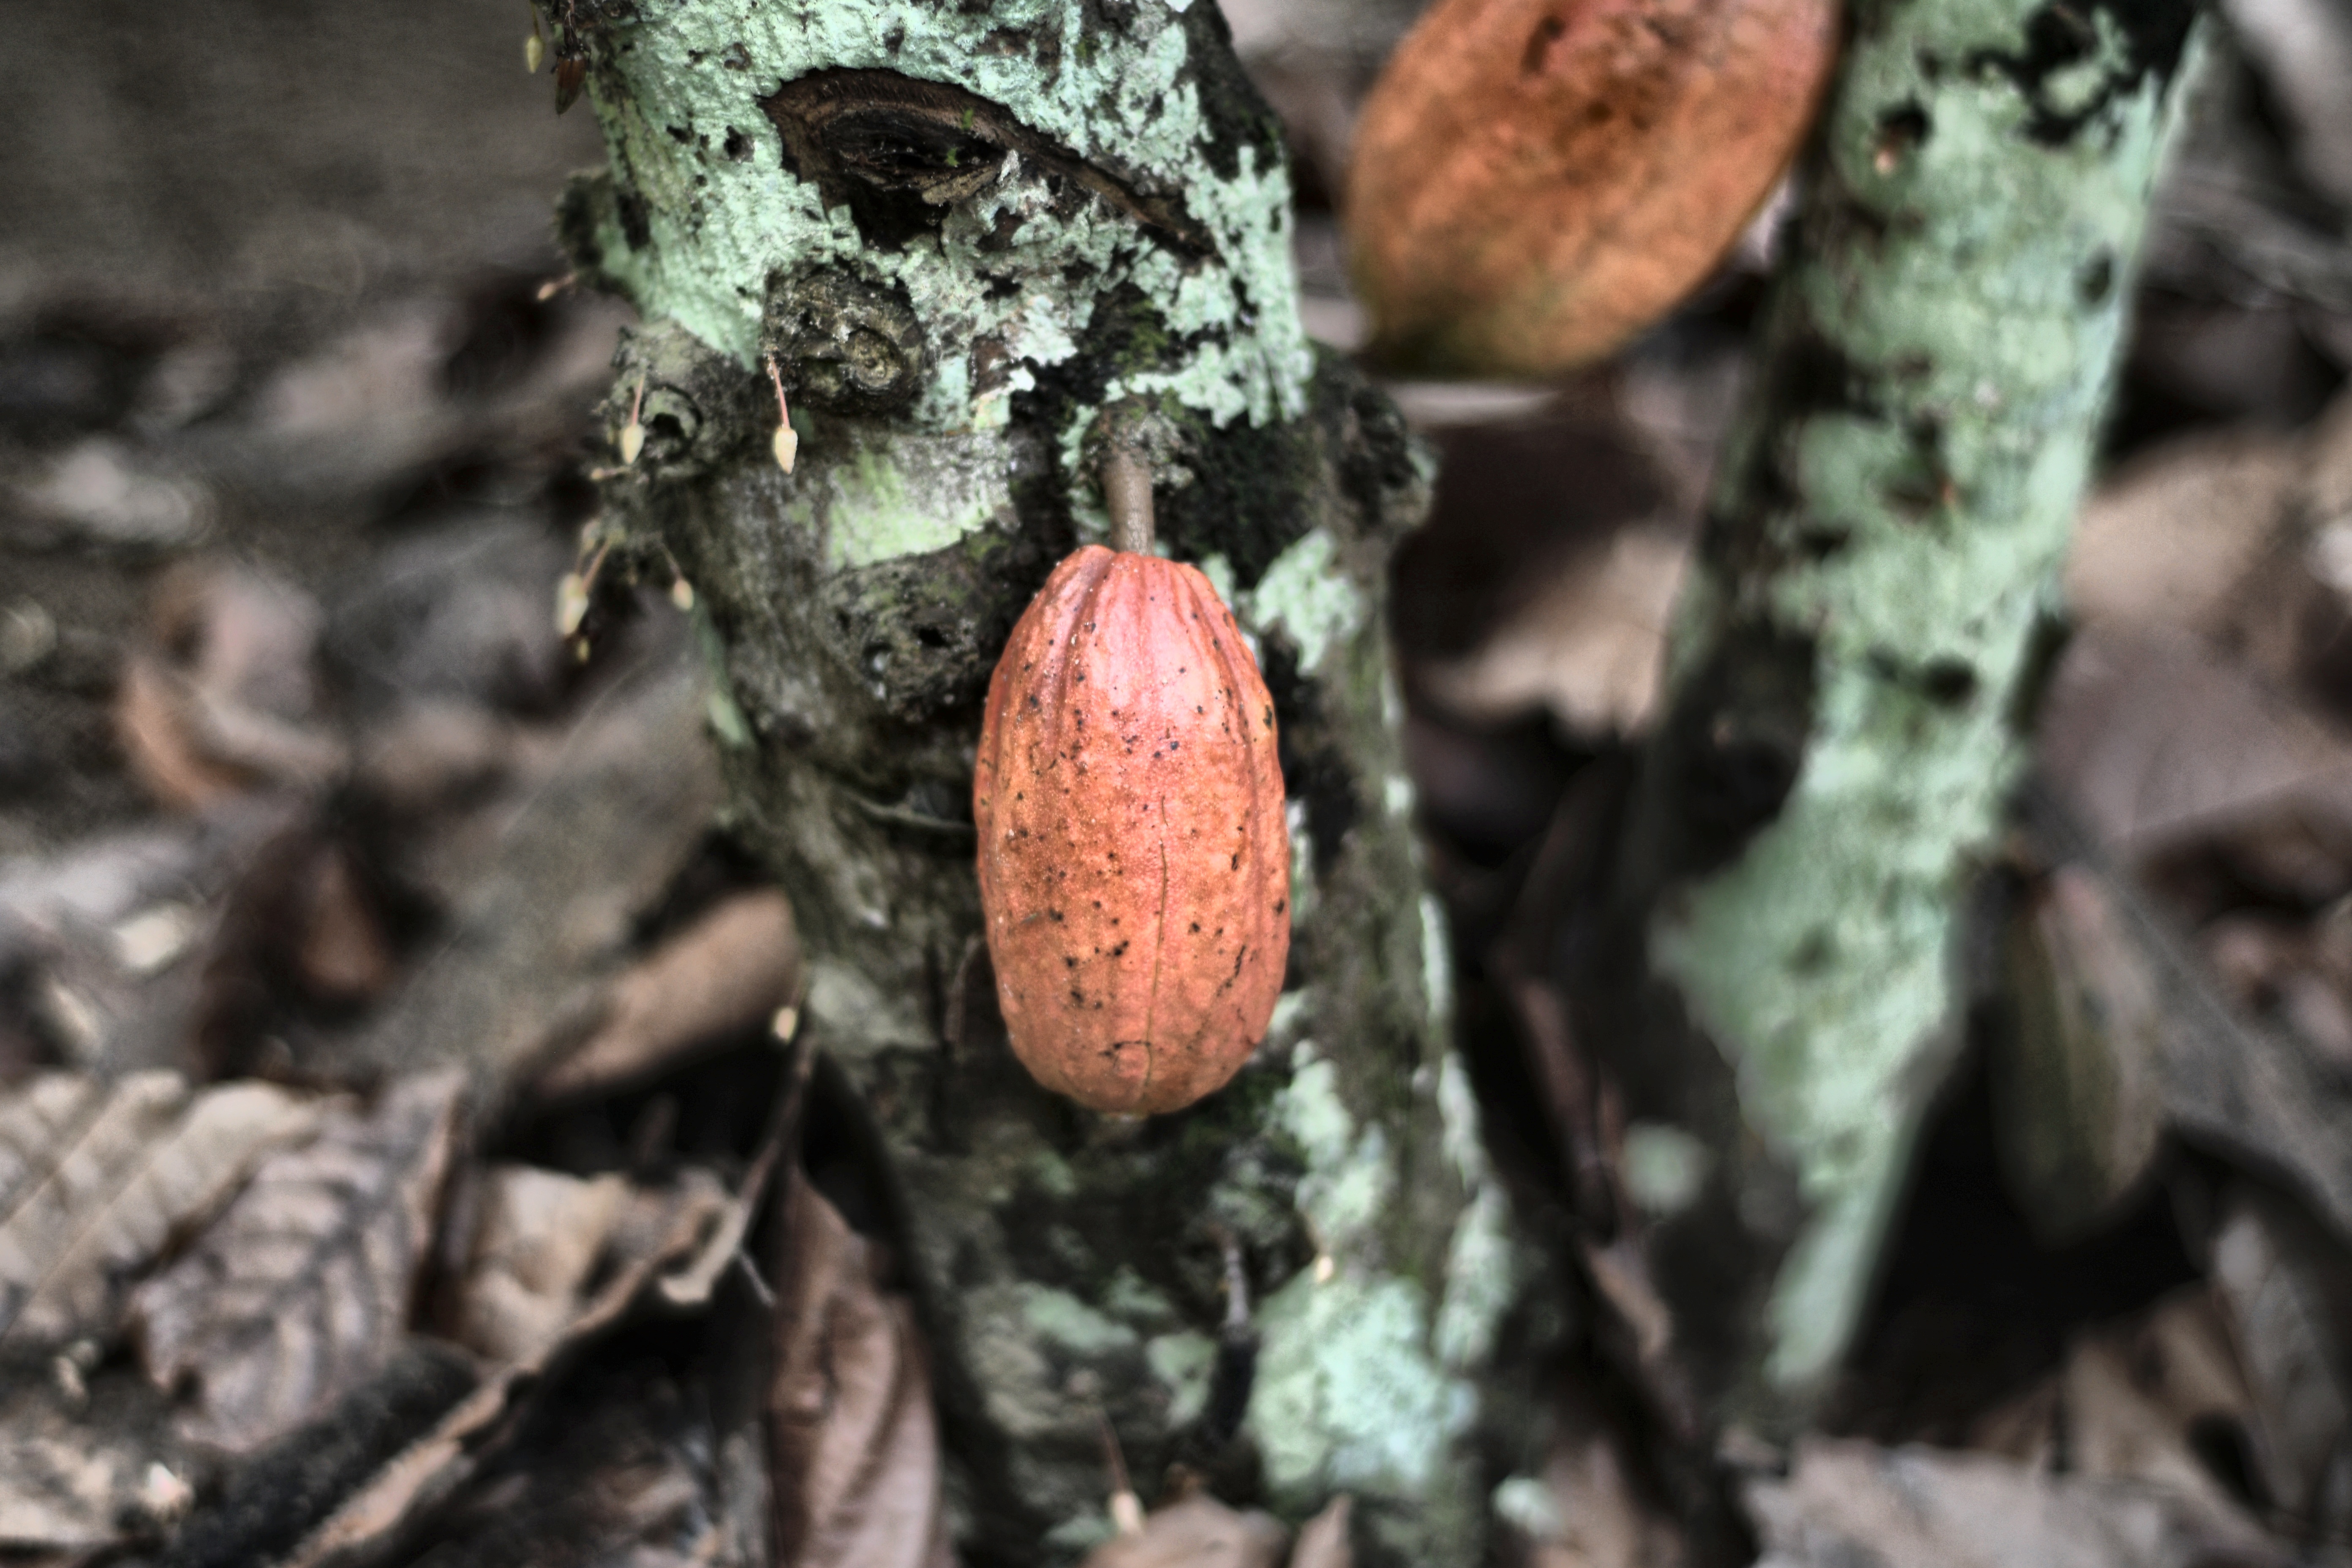
Maturity: mature
Variety: Amelonado